Weiden–Bayreuth railway

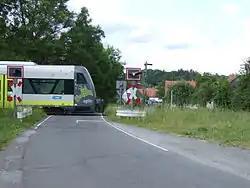
Diesel multiple unit on Wunaustraße level crossing in Bayreuth

The Weiden–Bayreuth railway is a major railway in the German state of Bavaria. It connects Weiden in der Oberpfalz, Kirchenlaibach and Bayreuth.